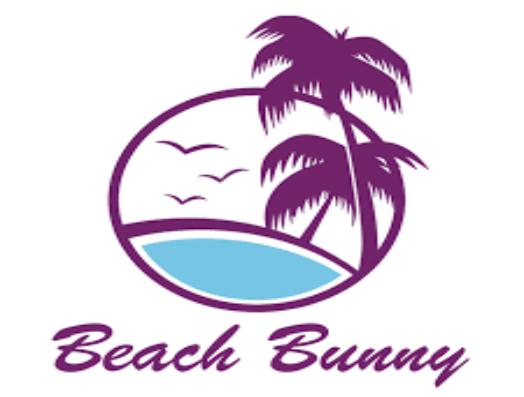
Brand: Beach Bunny
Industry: Clothes